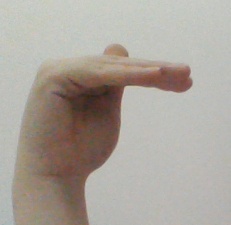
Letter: khaa